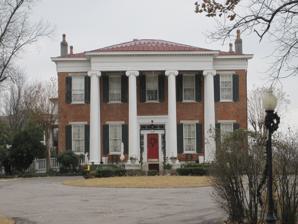
Building: Hunt-Phelan House
Country: United States of America
Year built: 1830
Historic house in Tennessee, United States United States historic place Hunt-Phelan House U.S. National Register of Historic Places The Hunt-Phelan House in 2010 Show map of Tennessee Show map of the United States Location 533 Beale Ave., Memphis, Tennessee Coordinates 35°8′15″N 90°2′38″W / 35.13750°N 90.04389°W / 35.13750; -90.04389 Area 9 acres (3.6 ha) Built 1830 ( 1830 ) Architectural style Federal NRHP reference No. 71000834 Added to NRHP February 11, 1971 The Hunt-Phelan House is a historic mansion in Memphis, Tennessee , USA. History The two-story mansion was built circa 1830 for George H. Whyett. It was designed in the Federal architectural style . It was expanded in 1855. Prior to the war, Jefferson Davis visited the house as a guest. During the American Civil War , the mansion was used as headquartered by Union General Ulysses S. Grant , followed by Confederate General Leonidas Polk . After the war, Davis returned to the house as a guest. Later, President Andrew Johnson was also a guest. Architectural significance It has been listed on the National Register of Historic Places since February 11, 1971. References Wikimedia Commons has media related to Hunt-Phelan House .